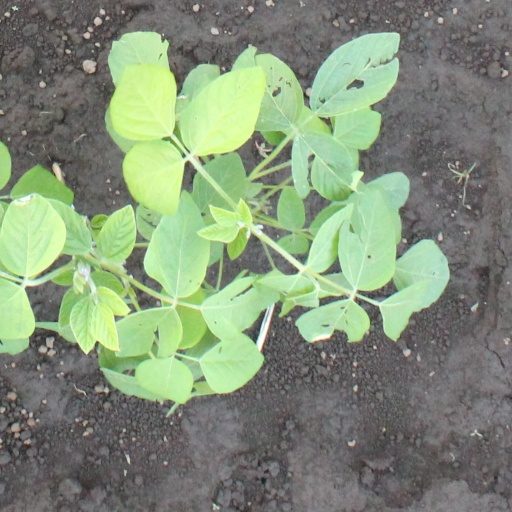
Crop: soybean